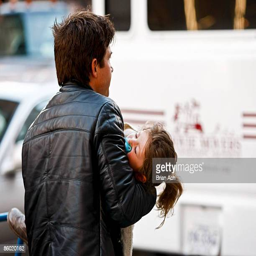
actor and person seen on the streets